The People's Almanac

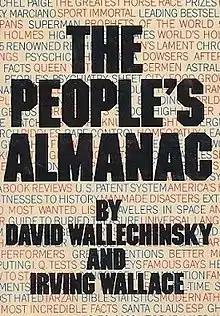
First edition (publ. Doubleday)

The People's Almanac is a series of three books compiled in 1975, 1978 and 1981 by David Wallechinsky and his father Irving Wallace.